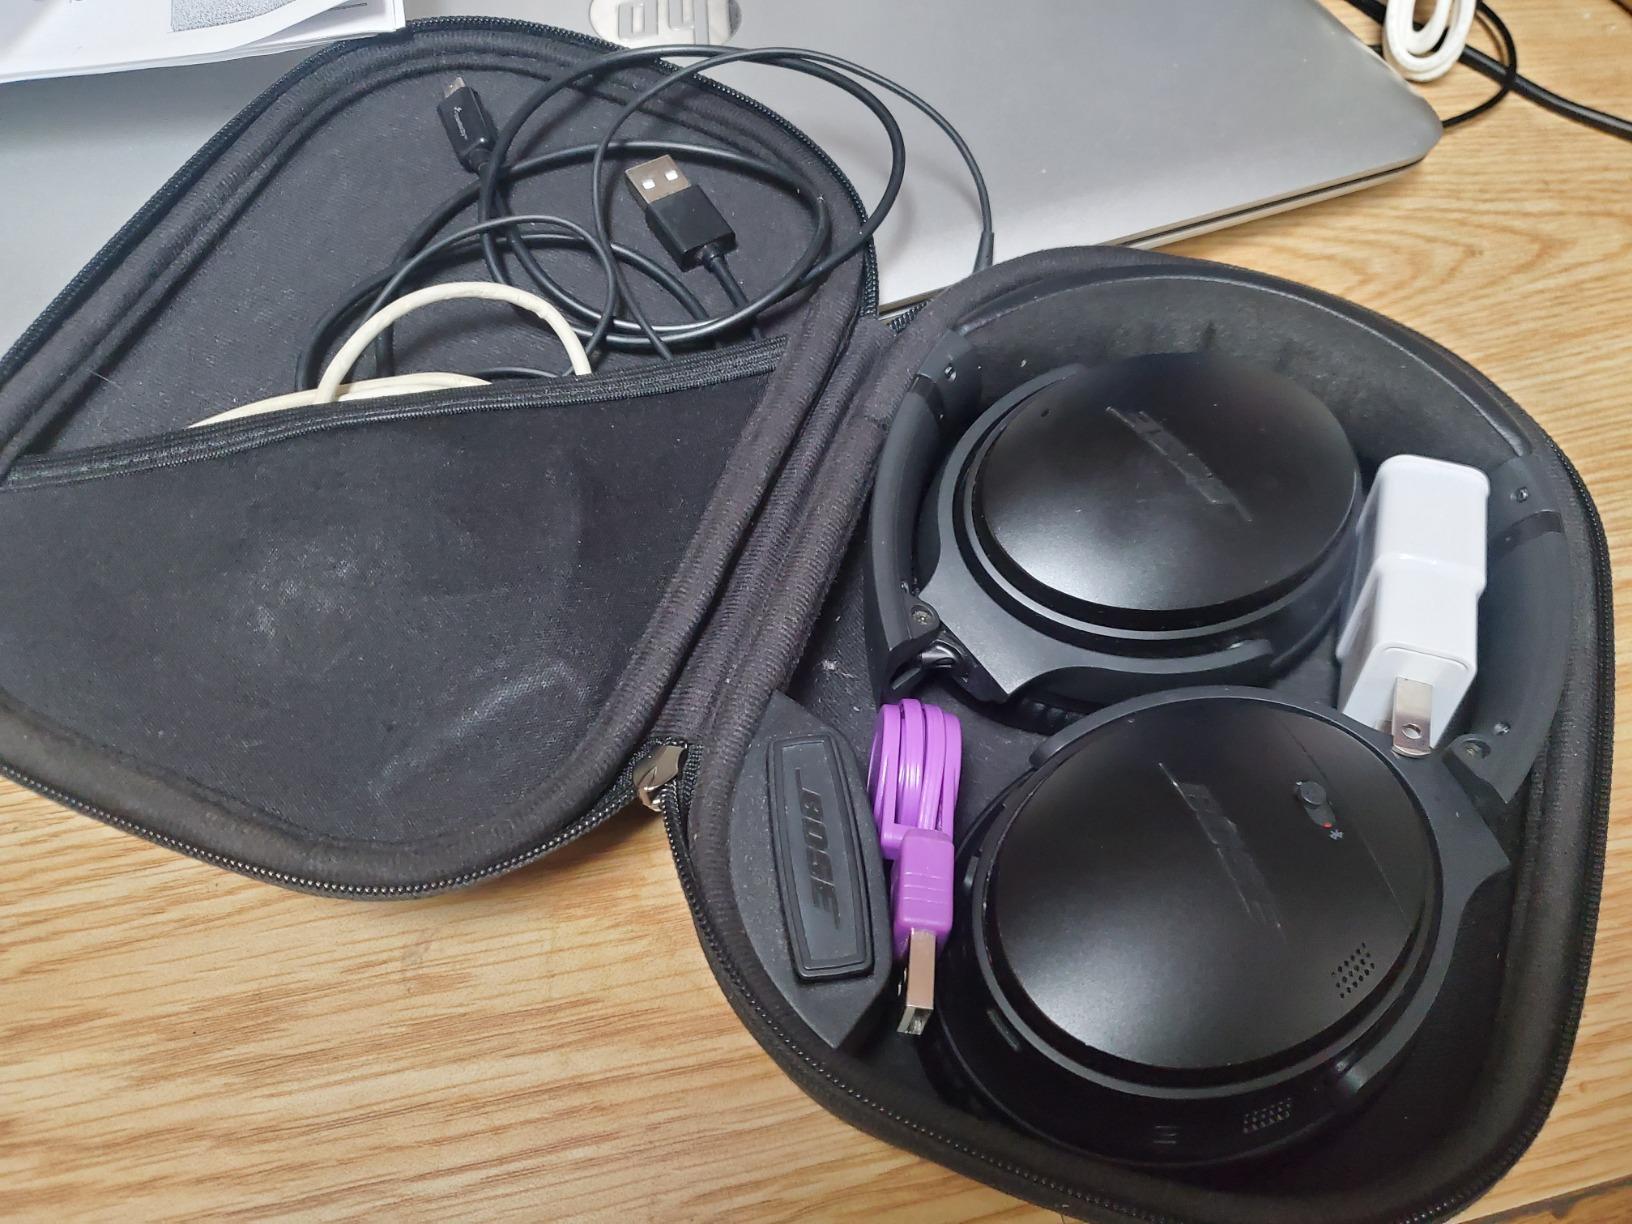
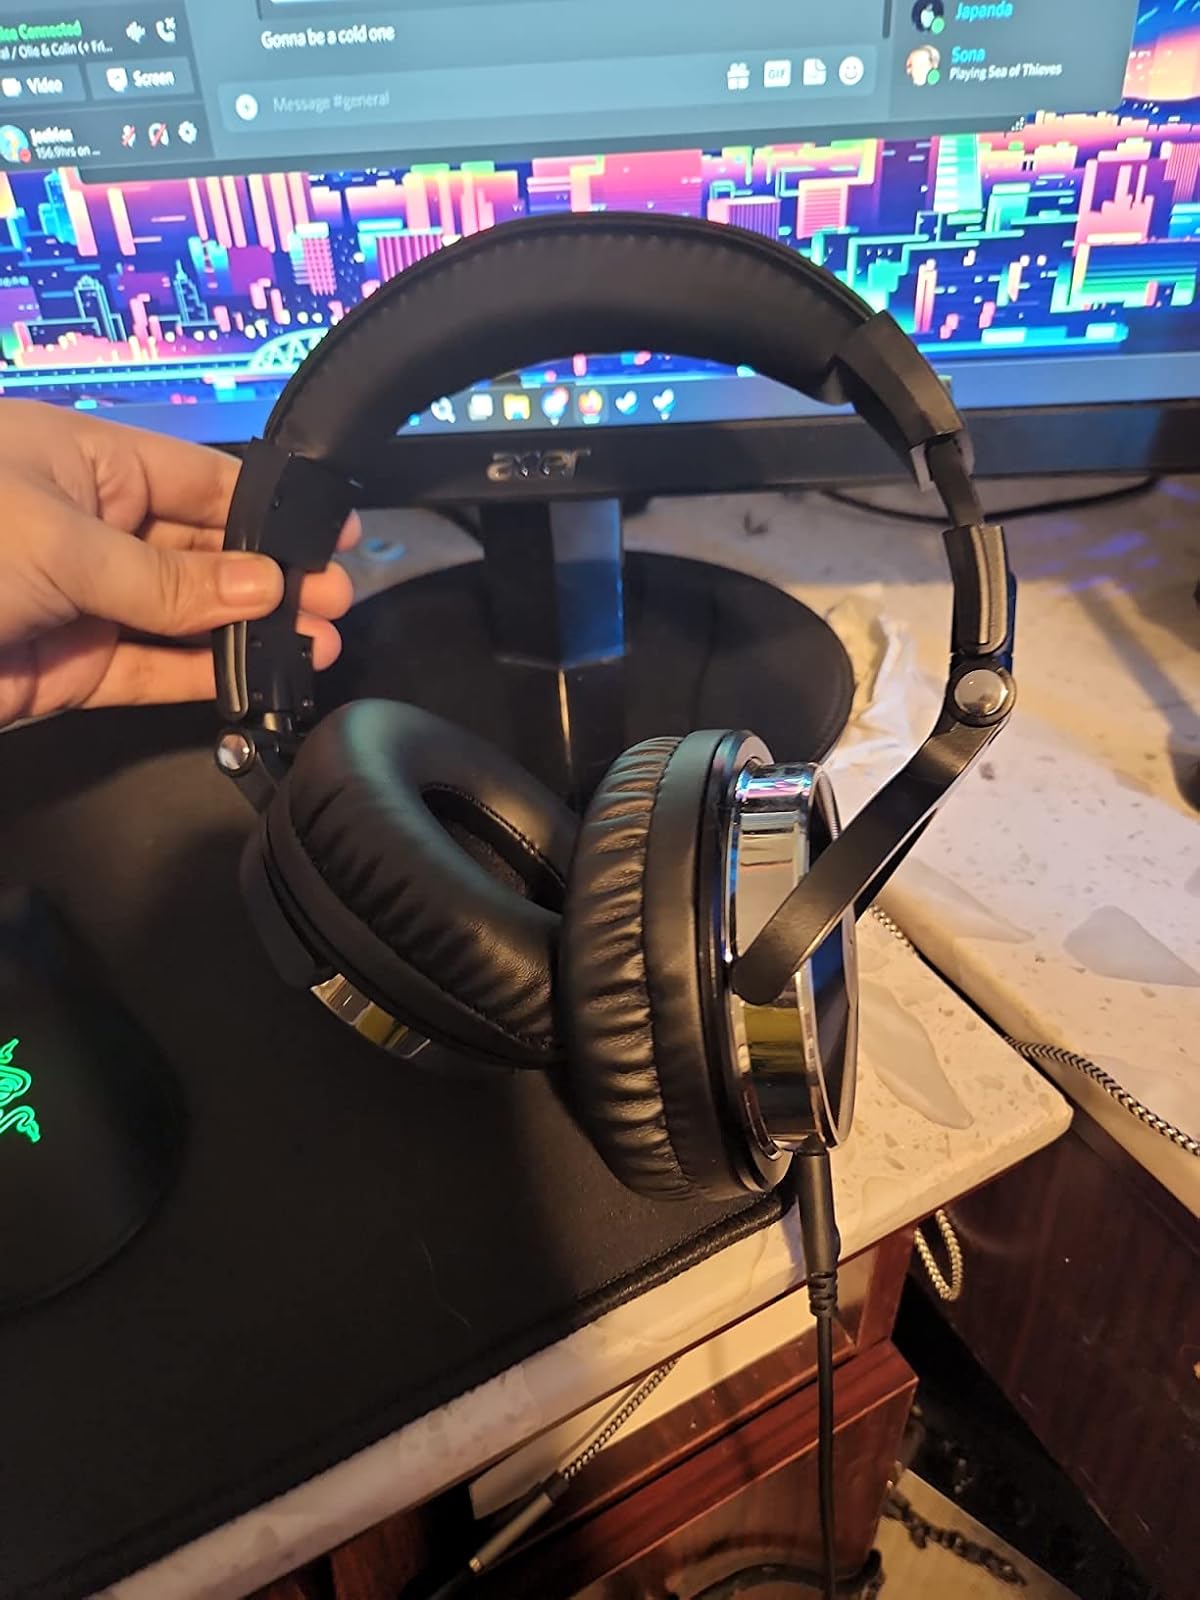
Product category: headphones
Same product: no